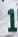
Number: 1